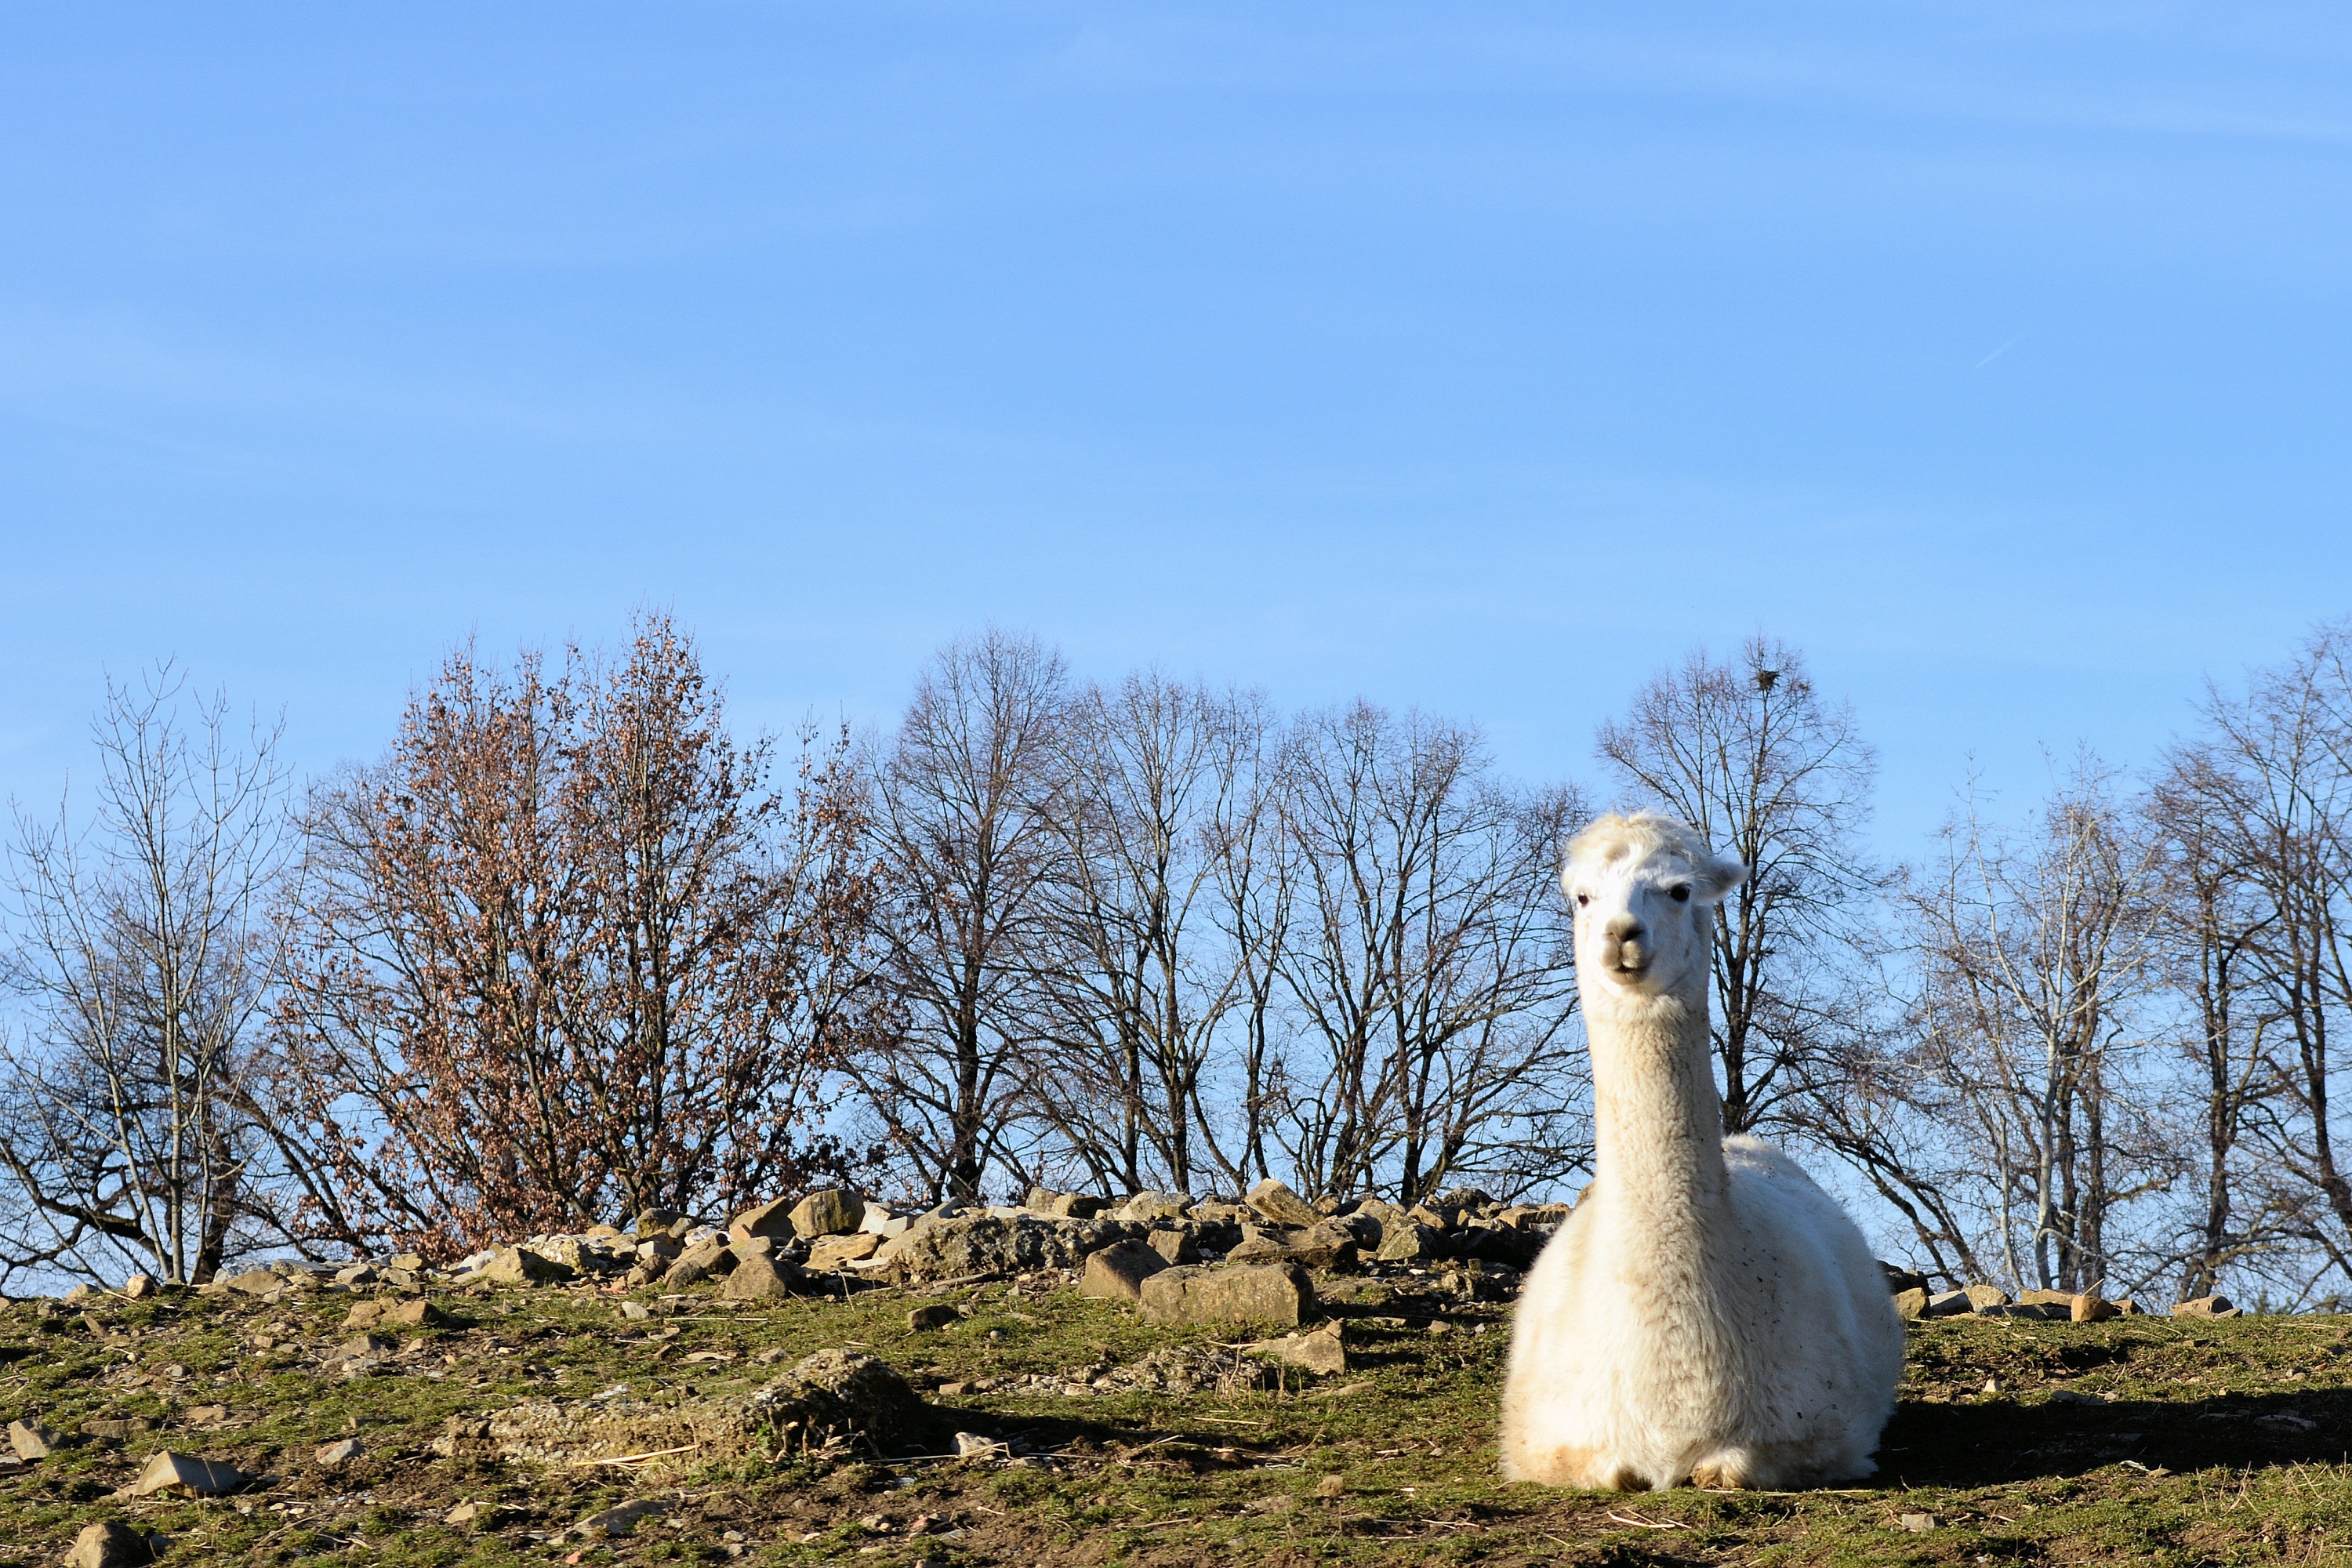
tree, nature, bird, white, animal, wildlife, zoo, sheep, alpaca, animals, furry, head, animal portrait, rural area, wildlife park